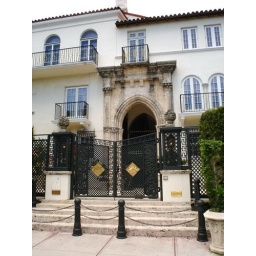
Front door of Casa Cuasarina, Gianni Versace's house in Miami Beach